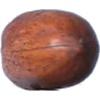
Label: Nut Pecan 1